Hans Mustad

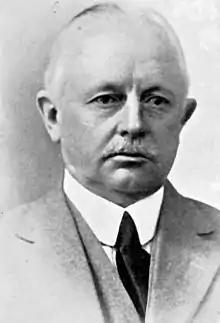

Hans Mustad (26 January 1837 – 27 February 1918) was a Norwegian businessperson. He was instrumental in shaping the company O. Mustad & Søn.